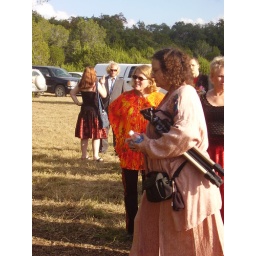
Stop moving around orange shirt lady!